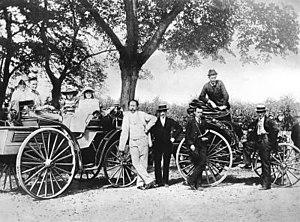
Richard Benz, né le 21 octobre 1874 et mort le 19 septembre 1955, est un ancien industriel et pilote automobile allemand.